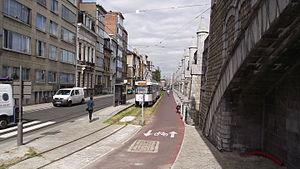
La ligne 9 du tram d'Anvers est une ligne de tramway qui relie Deurne à Linkeroever.